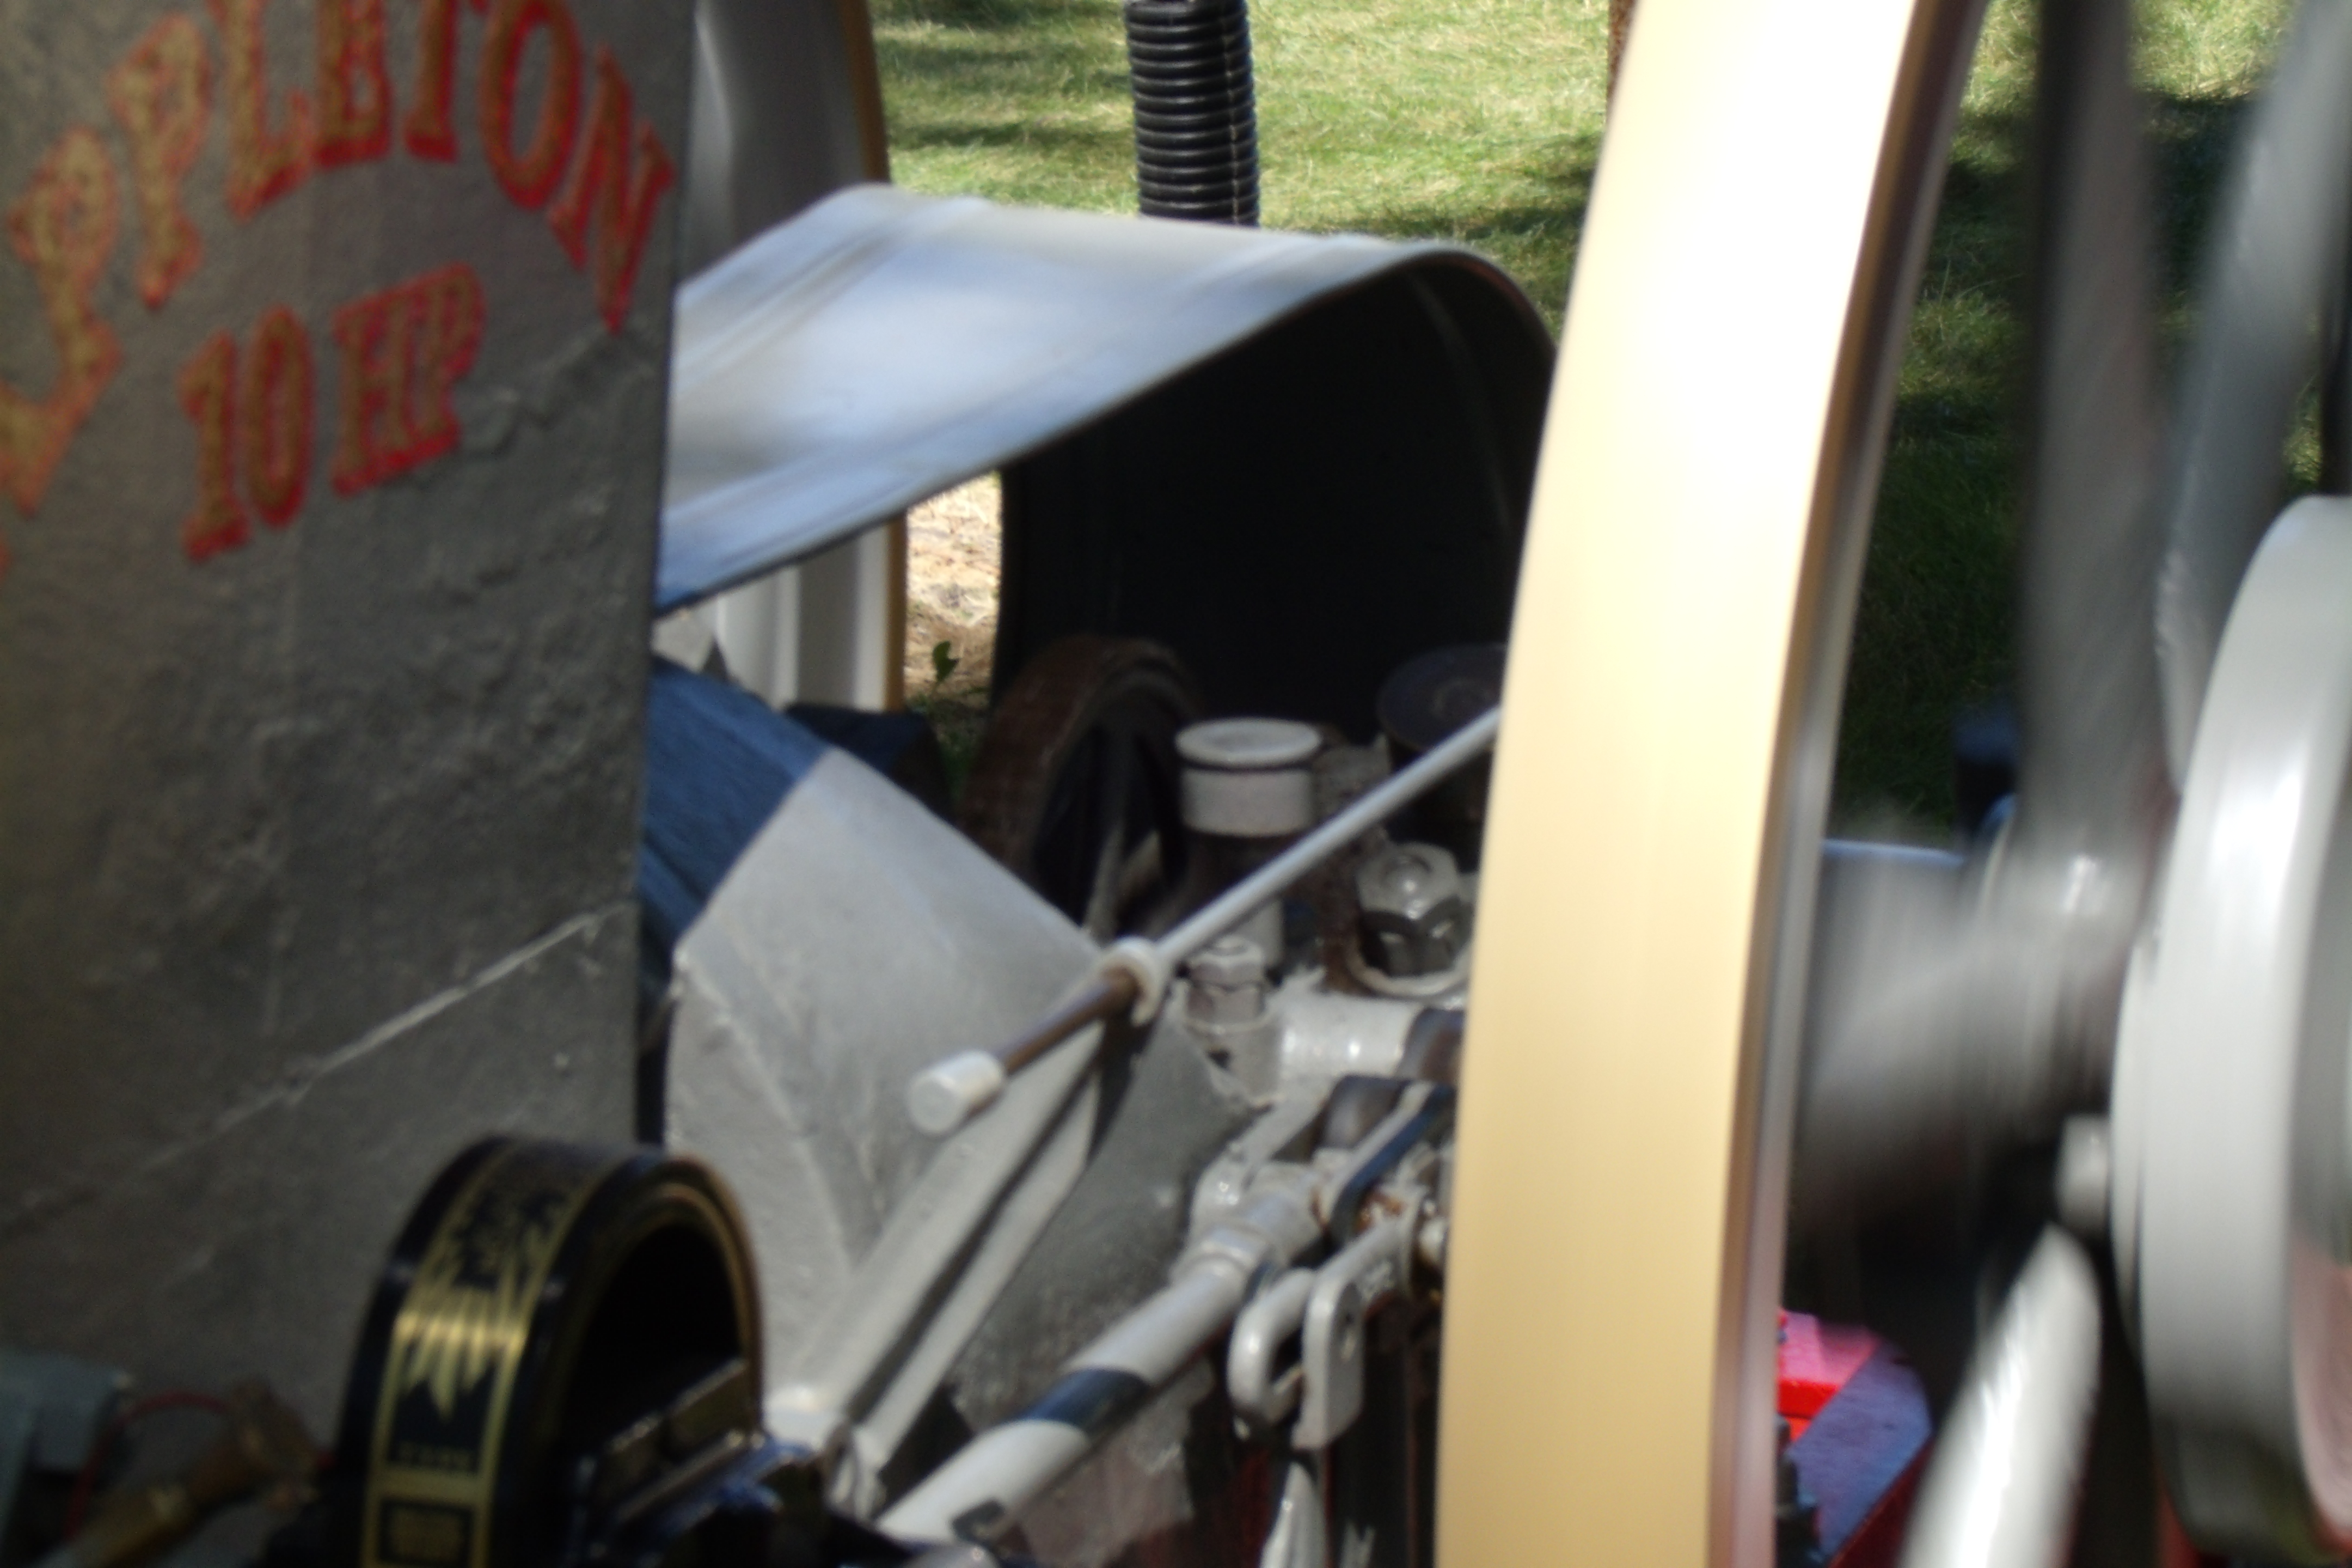
butterfield, threshing, steam, engine, antique, power, motor vehicle, auto part, automotive wheel system, vehicle, wheel, machine, machine tool